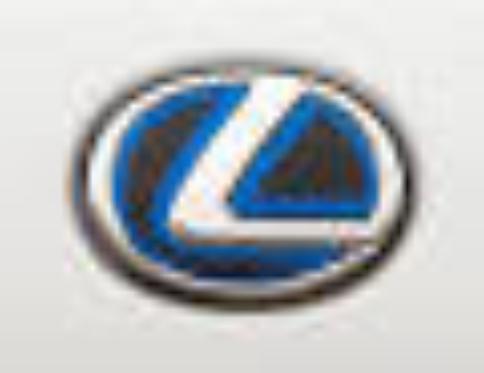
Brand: lexus-1
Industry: Transportation